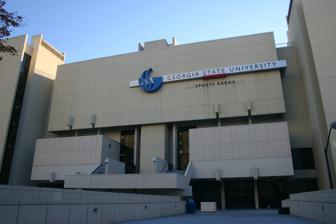
Building: GSU Sports Arena
Country: United States of America
Year built: 1973
Georgia State University Sports Arena Location 125 Decatur St SE, Atlanta, Georgia 30303 Coordinates 33°45′5″N 84°23′10″W / 33.75139°N 84.38611°W / 33.75139; -84.38611 Owner Georgia State University Operator Georgia State University Capacity 3,854 Construction Broke ground 1972 Opened 1973 Tenants Georgia State Panthers ( Men's and women's basketball (1973–2022), women's volleyball (1973–present) The Georgia State University Sports Arena is an indoor arena located in Atlanta, Georgia , United States . It was the home of the basketball teams of Georgia State University from 1973 until 2022 and hosted the badminton competition of the 1996 Summer Olympics . It is the home of Georgia State's women's volleyball team. Description The GSU Sports Arena during a men's basketball game The Georgia State Sports Arena consists of four stories. The gymnasium floor is on the third level and was the home court for men's and women's basketball and is currently the home of women's volleyball. Arena seating is available on the third and fourth floors. Locker rooms are located on the third floor under the fourth floor seating. The Georgia State University athletics department is located on the first floor of the building. Also in the building is a Student-Athlete Learning Lab. The main court (named the Charles "Lefty" Driesell Court for the former Panthers men's basketball coach) has a four-sided scoreboard hanging from the ceiling as well as a " Jumbotron " style video signage board on the south end wall. History Construction of the arena began in 1972 as class space for physical education classes and as a recreation center for students. Men's basketball began using it as its home court in 1973. On December 12, 2003, the main court was named the Charles "Lefty" Driesell Court after the former men's basketball coach. A ceremony was held during the halftime of an 88-57 victory over the University of South Alabama . During the 2002-03 season, a four-sided scoreboard was added hanging from the ceiling as well as a " jumbotron " style screen on the south wall. Renovations in 2004 replaced the playing floor of the main court as well as painting the walls. More recently, [ when? ] a 225 Student-Athlete Learning Lab was opened on the first floor providing athlete advisement, study halls, tutorials, and computer labs. Prior to the 2013 men's and women's basketball seasons, the locker rooms were moved from the 2nd floor to the 3rd floor, taking up space previously used for large functions. Renovations included the additions of a players lounge and conference hall, as well as stylized graphics lining the hallways and locker rooms. A new center-hung videoboard was installed during the summer of 2015 following the Panthers' NCAA tournament run, along with a digital scorer's table board. Replacement In February 2018, The Signal reported plans for a 200,000 square foot (18,600 m 2 ) convocation center with seating for up to 8,000 spectators, that would take over as the venue for men's and women's basketball, as well as being used for commencement ceremonies, concerts, and other large events. However, the basketball programs' administrative offices and practice facilities remain in the Sports Arena. On February 25, 2022, the Panthers played their last game in GSU Sports Arena beating Louisiana 65-58. The Georgia State Convocation Center opened in 2022. Events The GSU Sports Arena was used during the 1996 Summer Olympics in Atlanta to host the badminton competition. In 2002 and 2007, the arena hosted ESPN 's College Slam Dunk and 3-point Championships during the 2002 and 2007 Final Four competition. The pop band * NSYNC held a charity basketball game in 2000 before the Georgia Dome hosted Super Bowl XXXIV . Various graduations both for Georgia State University students and high school students are held annually at the arena. Various performances have been held by different entertainers, including Jay Leno , Dana Carvey , Jamie Foxx , The Spinners , the Beastie Boys , Cheap Trick , Ludacris and the Harlem Globetrotters . The arena hosted the 2001 and 2003 Atlantic Sun Conference men's basketball tournaments. See also List of NCAA Division I basketball arenas References